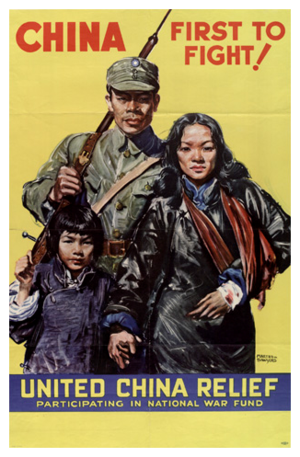
Les uniformes et armes des armées chinoises sont les tenues militaires et les armements des combattants et soldats chinois depuis l'époque de la première guerre de l'opium jusqu'à l'avènement de la République populaire de Chine.
La propagande américaine durant la Seconde Guerre mondiale est utilisée pour accroître le soutien à la guerre et souligner la détermination des Alliés à obtenir la victoire. L'utilisation d'un large éventail de médias, la haine de l'ennemi fomentée par les propagandistes et le soutien aux alliés des États-Unis, exhorte le grand public à un plus grand effort pour aider la production de guerre et les jardins de la victoire, persuade les gens d'économiser une partie de leurs matériaux de sorte que davantage peuvent être utilisés pour l'effort de guerre et d'acheter des obligations de guerre. Le patriotisme devient le thème central de la publicité tout au long de la guerre tandis que des campagnes à grande échelle sont lancées pour vendre des obligations de guerre, promouvoir l'efficacité dans les usines, réduire les rumeurs malfaisantes et maintenir le moral des civils. La guerre renforce le rôle de l'industrie de la publicité dans la société américaine, détournant ainsi les critiques antérieures.